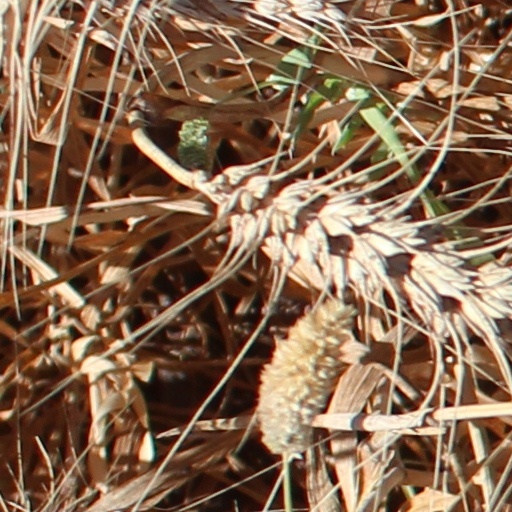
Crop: wheat